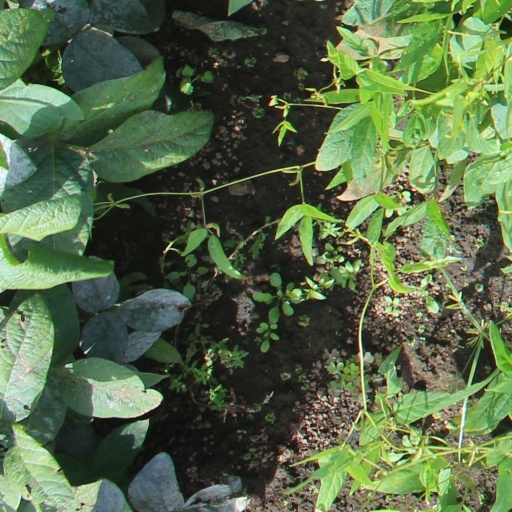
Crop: soybean